Avishai Raviv

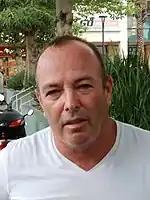
Raviv in 2018

Avishai Raviv (born 8 June 1967) is a former agent of Israel's Shin Bet (Shabak), Israel's domestic intelligence service, whose mission was to monitor the activities of right-wing extremists. His code name was 'Champagne'.